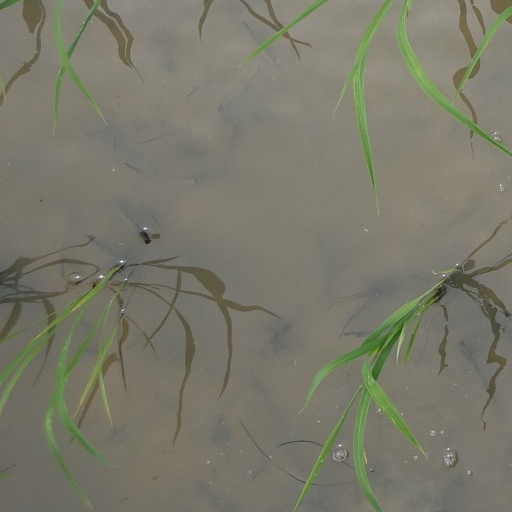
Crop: rice